Dr. William Henderson House

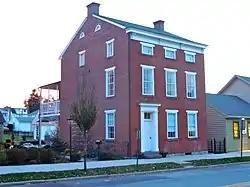
Henderson House, November 2011

Dr. William Henderson House, also known as the Fox House, is a historic home located at Hummelstown, Pennsylvania. It was built in 1854, and is a three-story, brick style townhouse on a stone foundation. It has brownstone window sills and stoop. There is a three-story rear extension and, on that, a one-story frame addition dated to 1918.